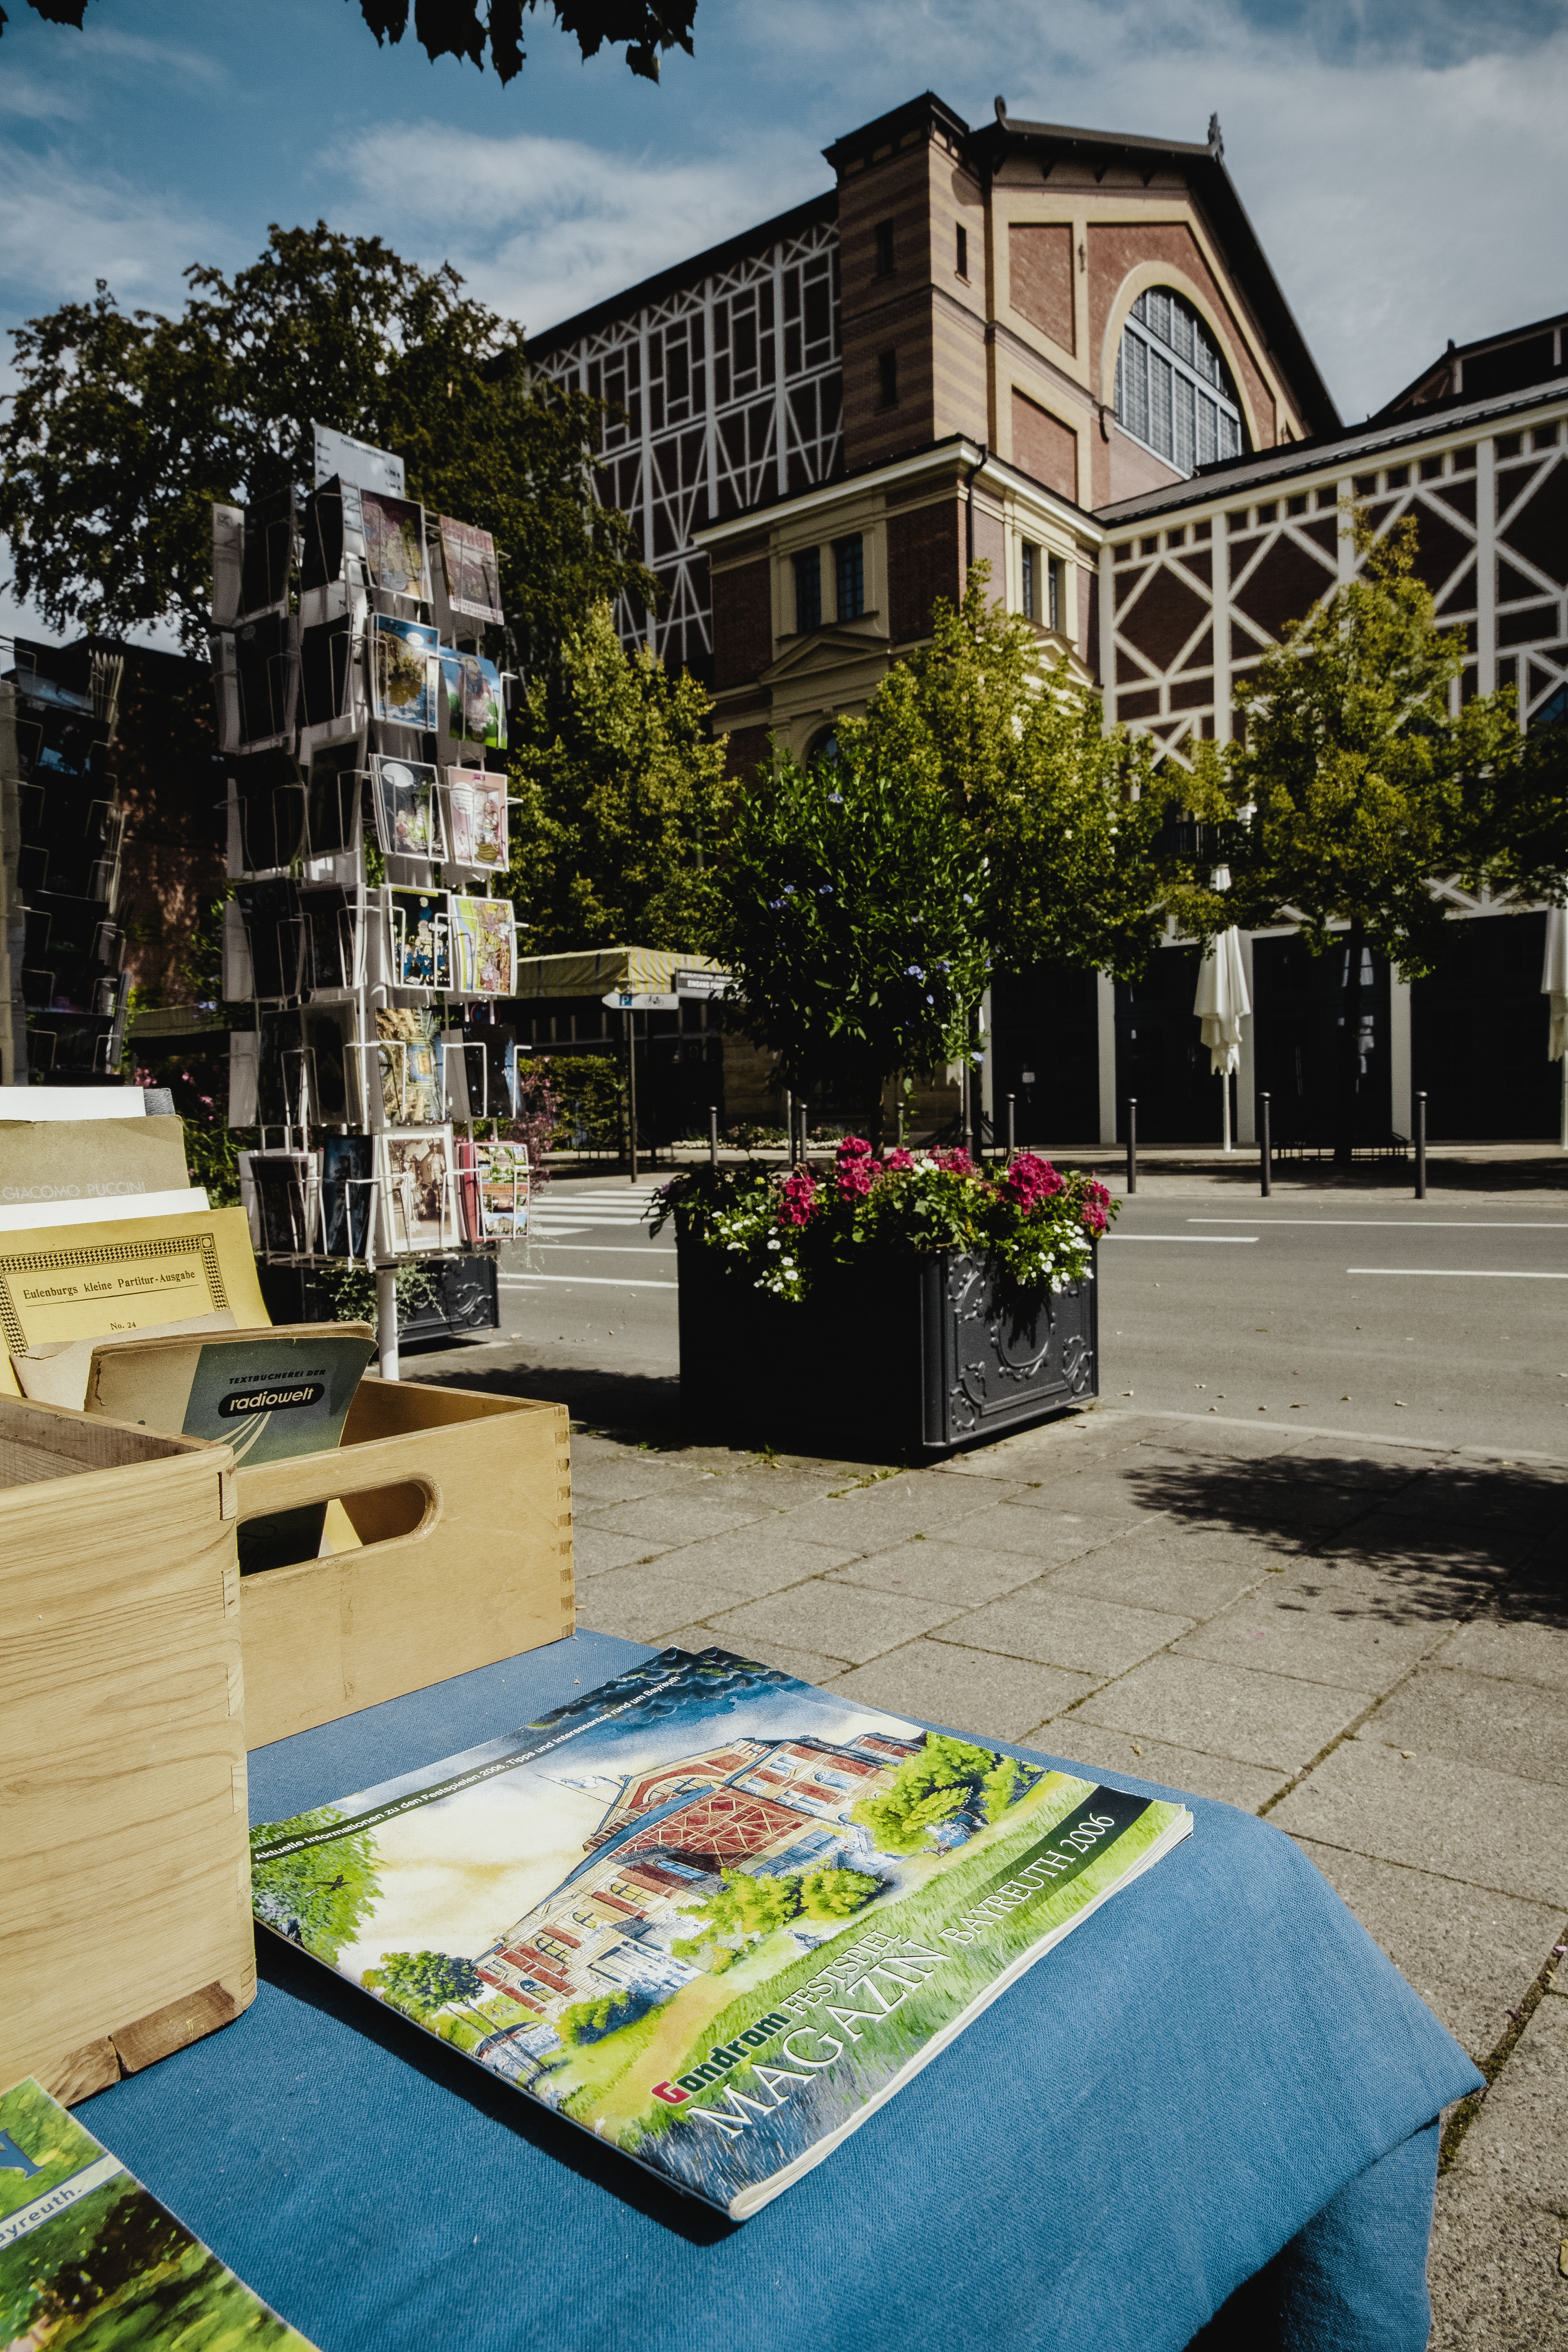
music, architecture, hiking, house, home, opera, backyard, writer, garden, tourism, art, drama, festival, courtyard, performance, culture, bavaria, estate, demonstration, yard, composer, poet, conductor, bayreuth, neighbourhood, editorial, swiss francs, upper franconia, high culture, bayreuth festspielhaus, festival hall, green hill, nibelung, parsifal, richard wagner, tannh user, theatre director, valkyrie, urban area, residential area